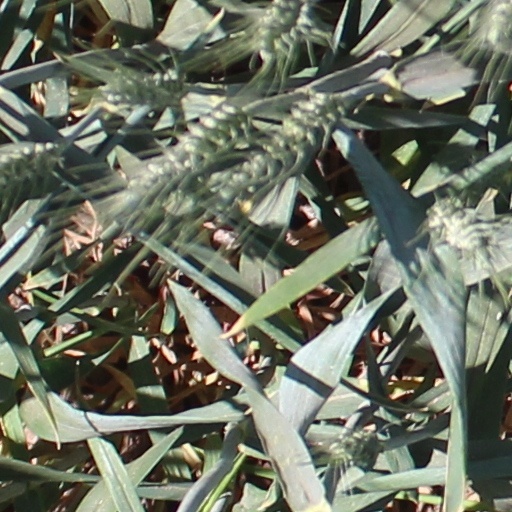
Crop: wheat